Mérida (state)

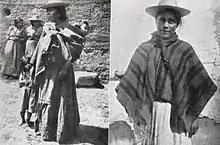
Native women from Mucuchíes, Venezuela

In 1811 the province of Merida decided to rebel against Spain and join the process of Venezuelan Independence, along with seven other provinces to form the First Republic of Venezuela. The region would be represented by a star on the Venezuelan flag ever since.